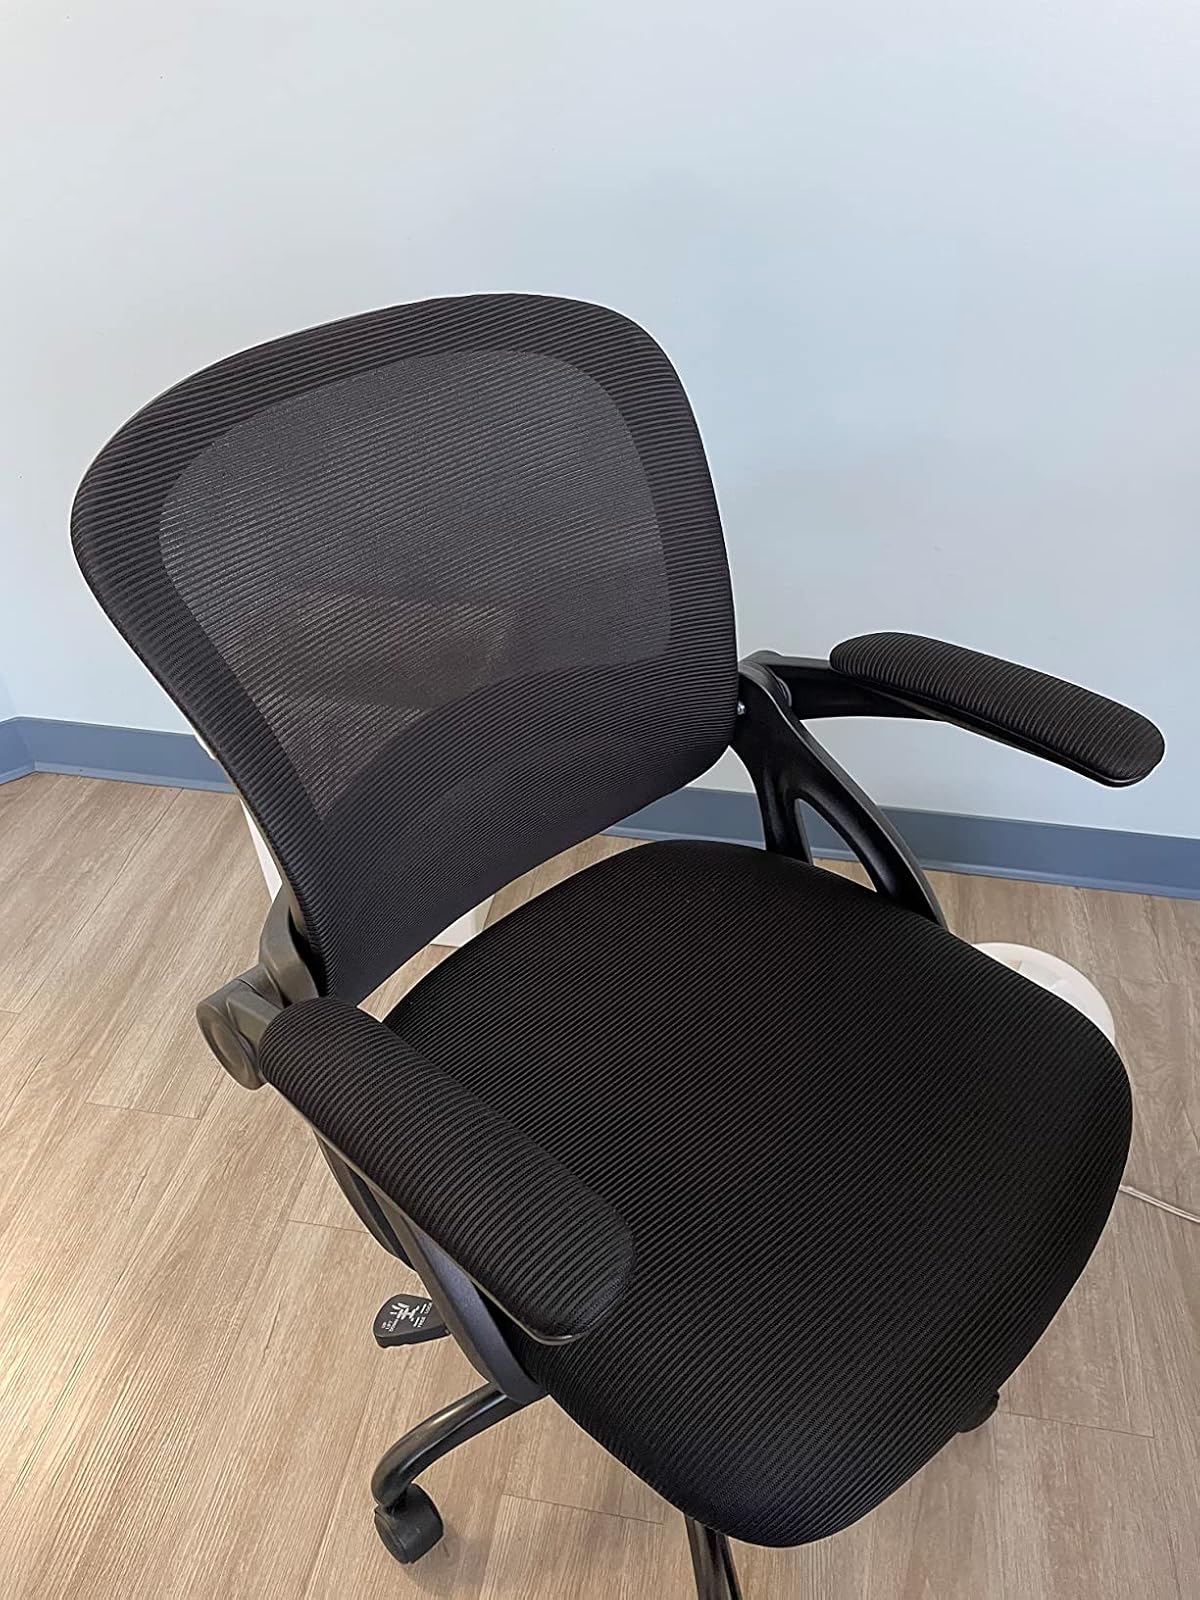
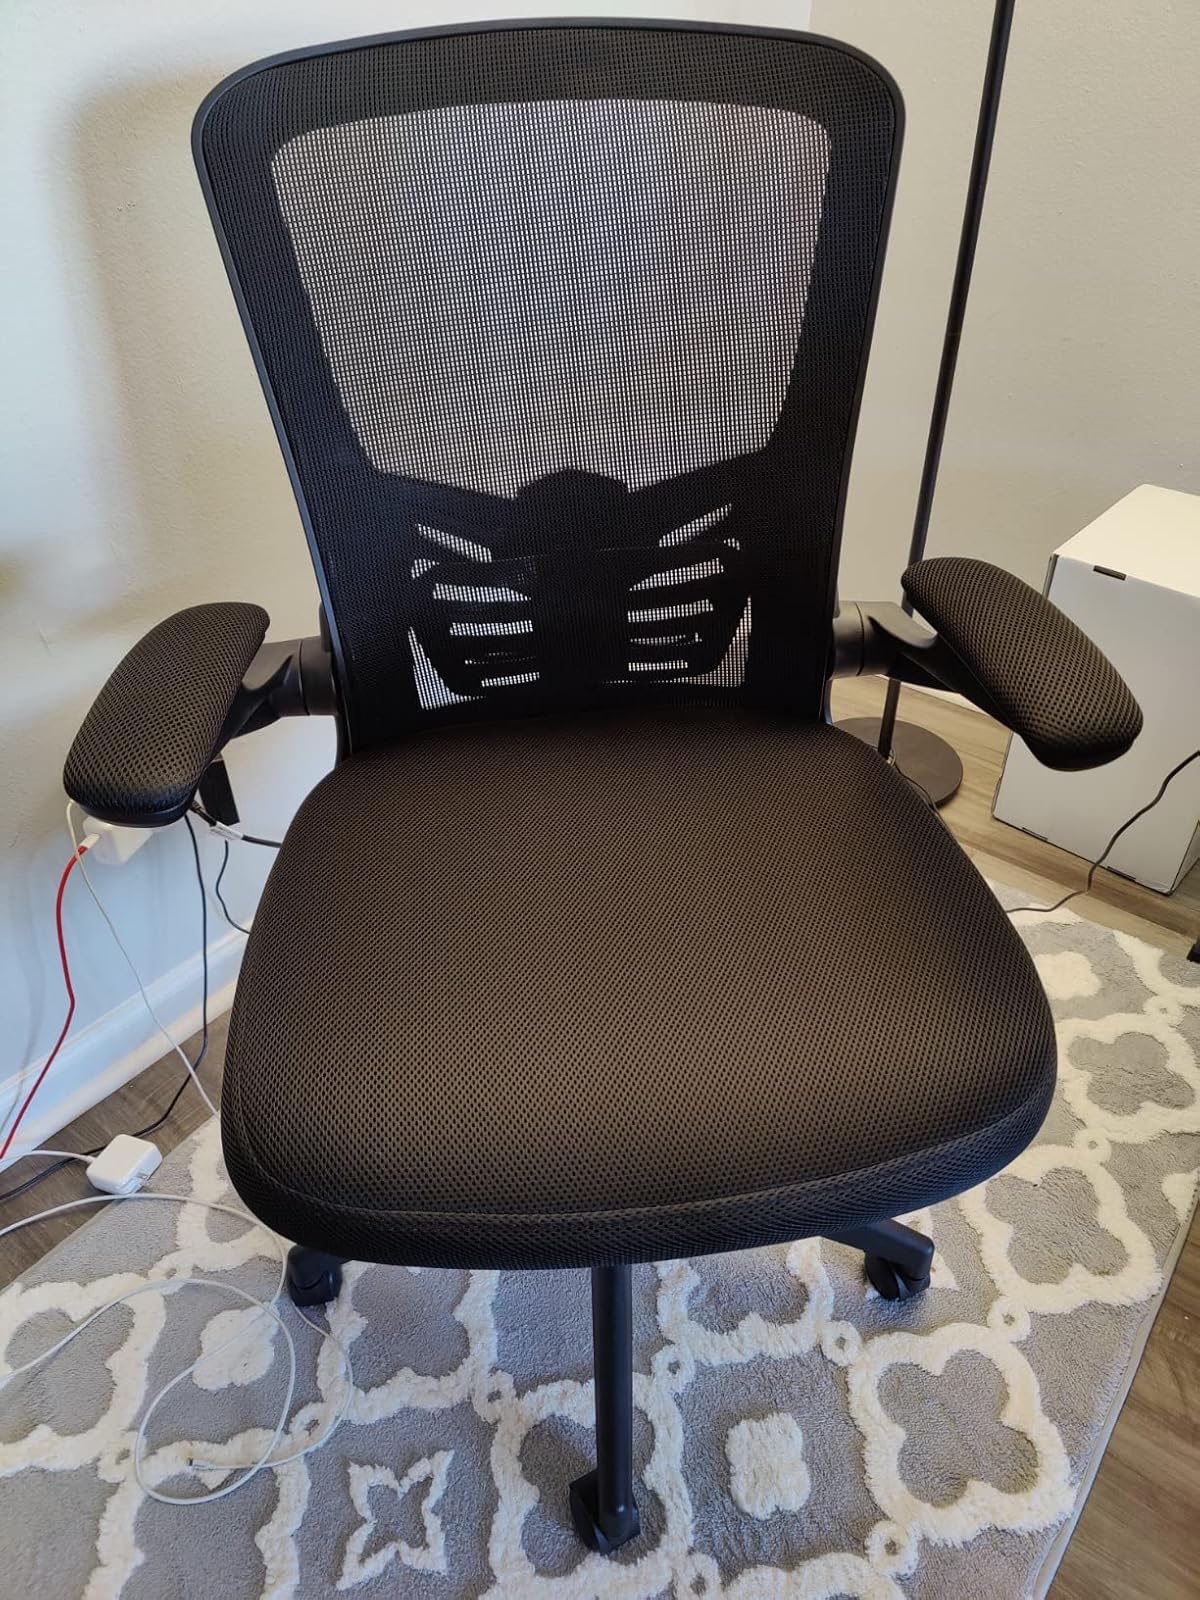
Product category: items_chair
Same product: no